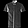
Label: Shirt